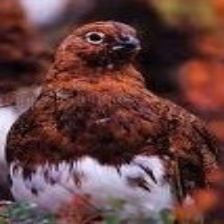
Species: WILLOW PTARMIGAN
Scientific name: LAGOPUS LAGOPUS